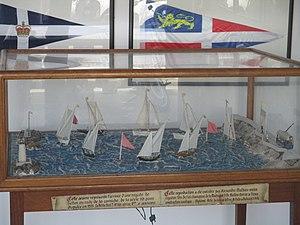
Maquette de l’arrivée d'une régate de bettes en rade de la corniche de Marseille en 1925, du nautic club du vieux-port de Marseille ( www.nautic-club-du-vieux-port.fr )
Une bette est une barque de pêche côtière traditionnelle à fond plat, emblématique du Golfe du Lion en mer Méditerranée, des étang de Berre, aux étang de Leucate, et des environs de Marseille... Variante des pointus, mourre de pouar, barquette marseillaise, et barque catalane..., elles sont propulsées par rame, perche, voile latine, et moteurs Baudouin.